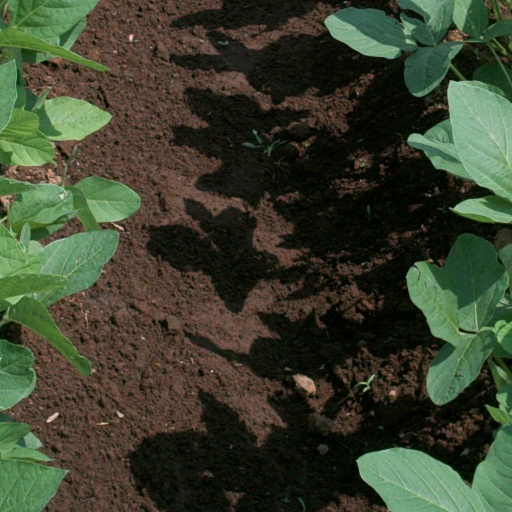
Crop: soybean